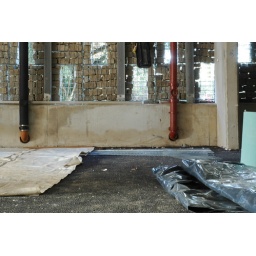
car parking on the ground floor surrounded by noise and pollution absorbing stonework